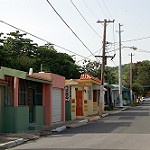
Scene: Outdoor